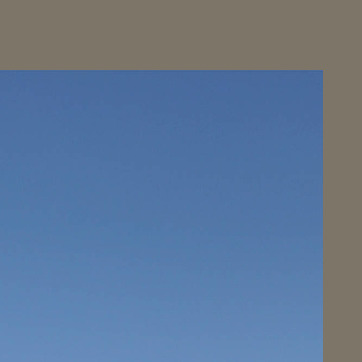
Material: sky